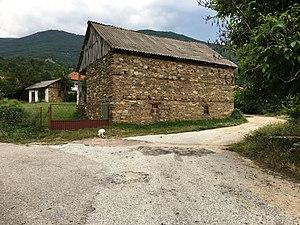
Oreovets est un village de l'ouest de la Macédoine du Nord, situé dans la municipalité de Makedonski Brod. Le village comptait 155 habitants en 2002. Il est majoritairement turc.